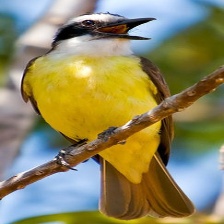
Species: GREAT KISKADEE
Scientific name: PITANGUS SULPHURATUS